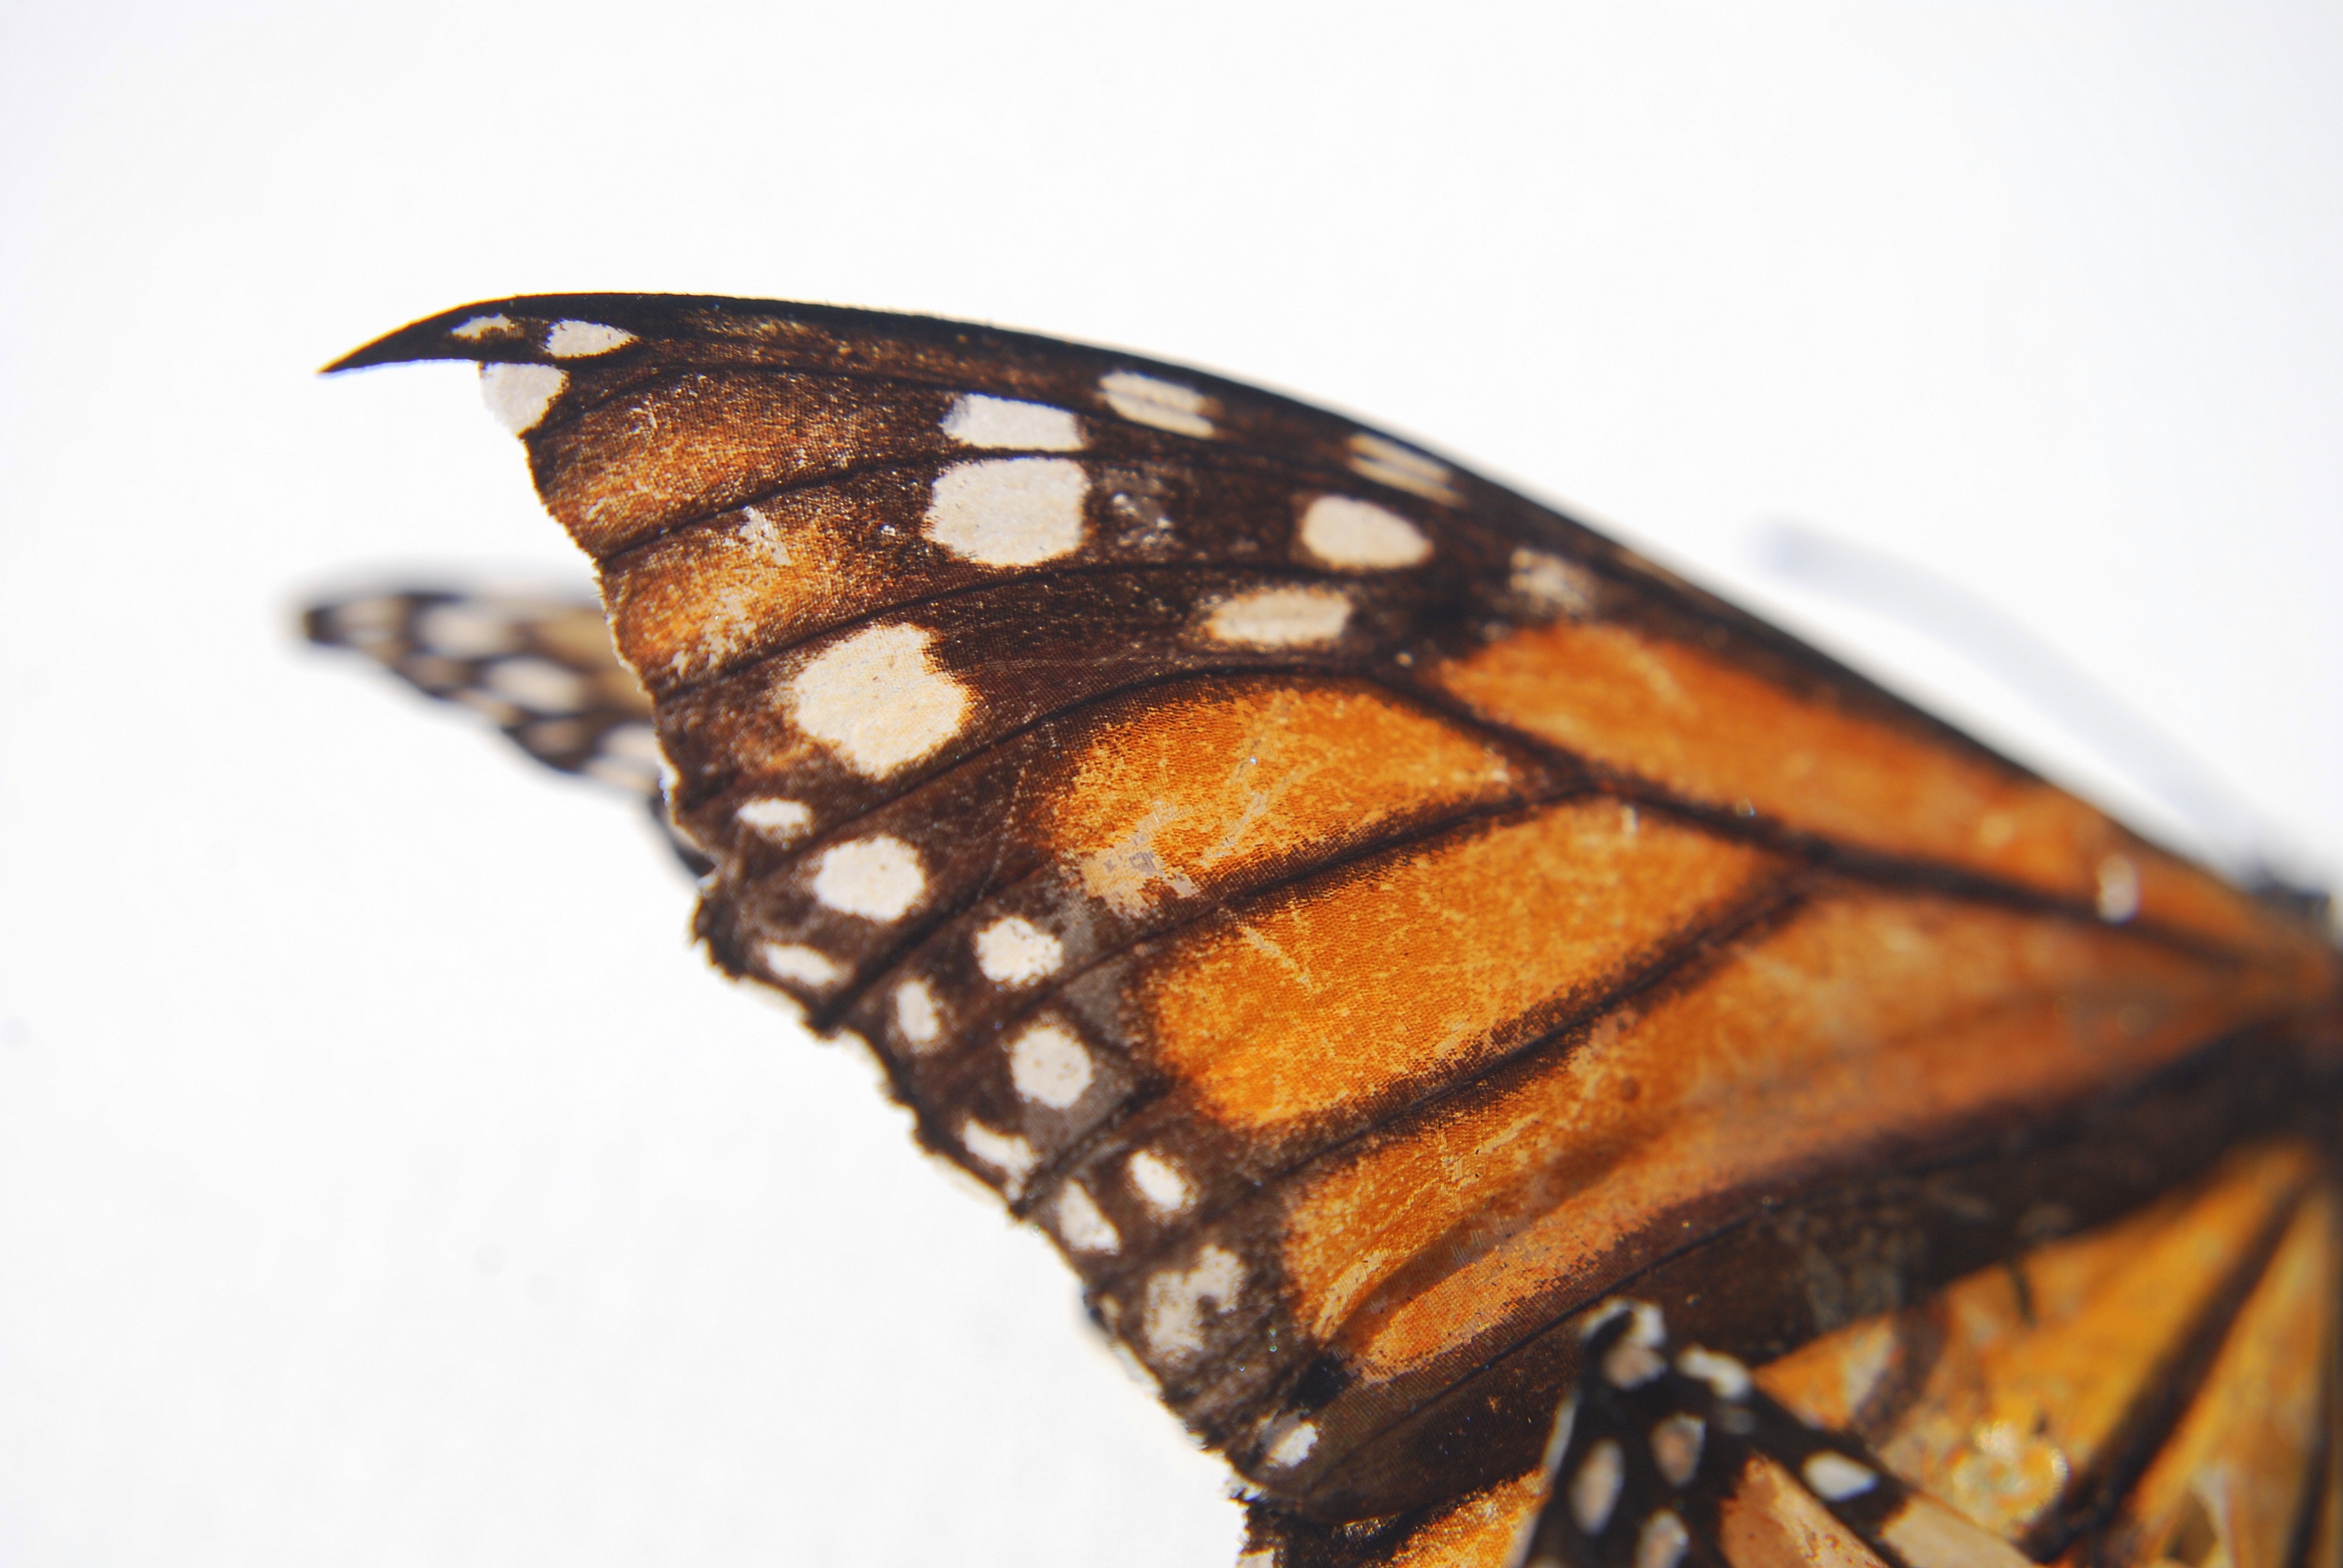
wing, insect, moth, butterfly, fauna, invertebrate, close up, monarch butterfly, macro photography, arthropod, pollinator, moths and butterflies